Bugatti Chiron

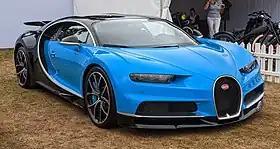

The Bugatti Chiron is a mid-engine two-seater sports car designed and developed in Germany by Bugatti Engineering GmbH. It was manufactured in Molsheim, France, by French automobile manufacturer Bugatti Automobiles S.A.S. The successor to the Bugatti Veyron, the Chiron was first shown at the Geneva Motor Show on 1 March 2016. The car's design was initially previewed with the Bugatti Vision Gran Turismo concept car unveiled at the 2015 Frankfurt Auto Show.